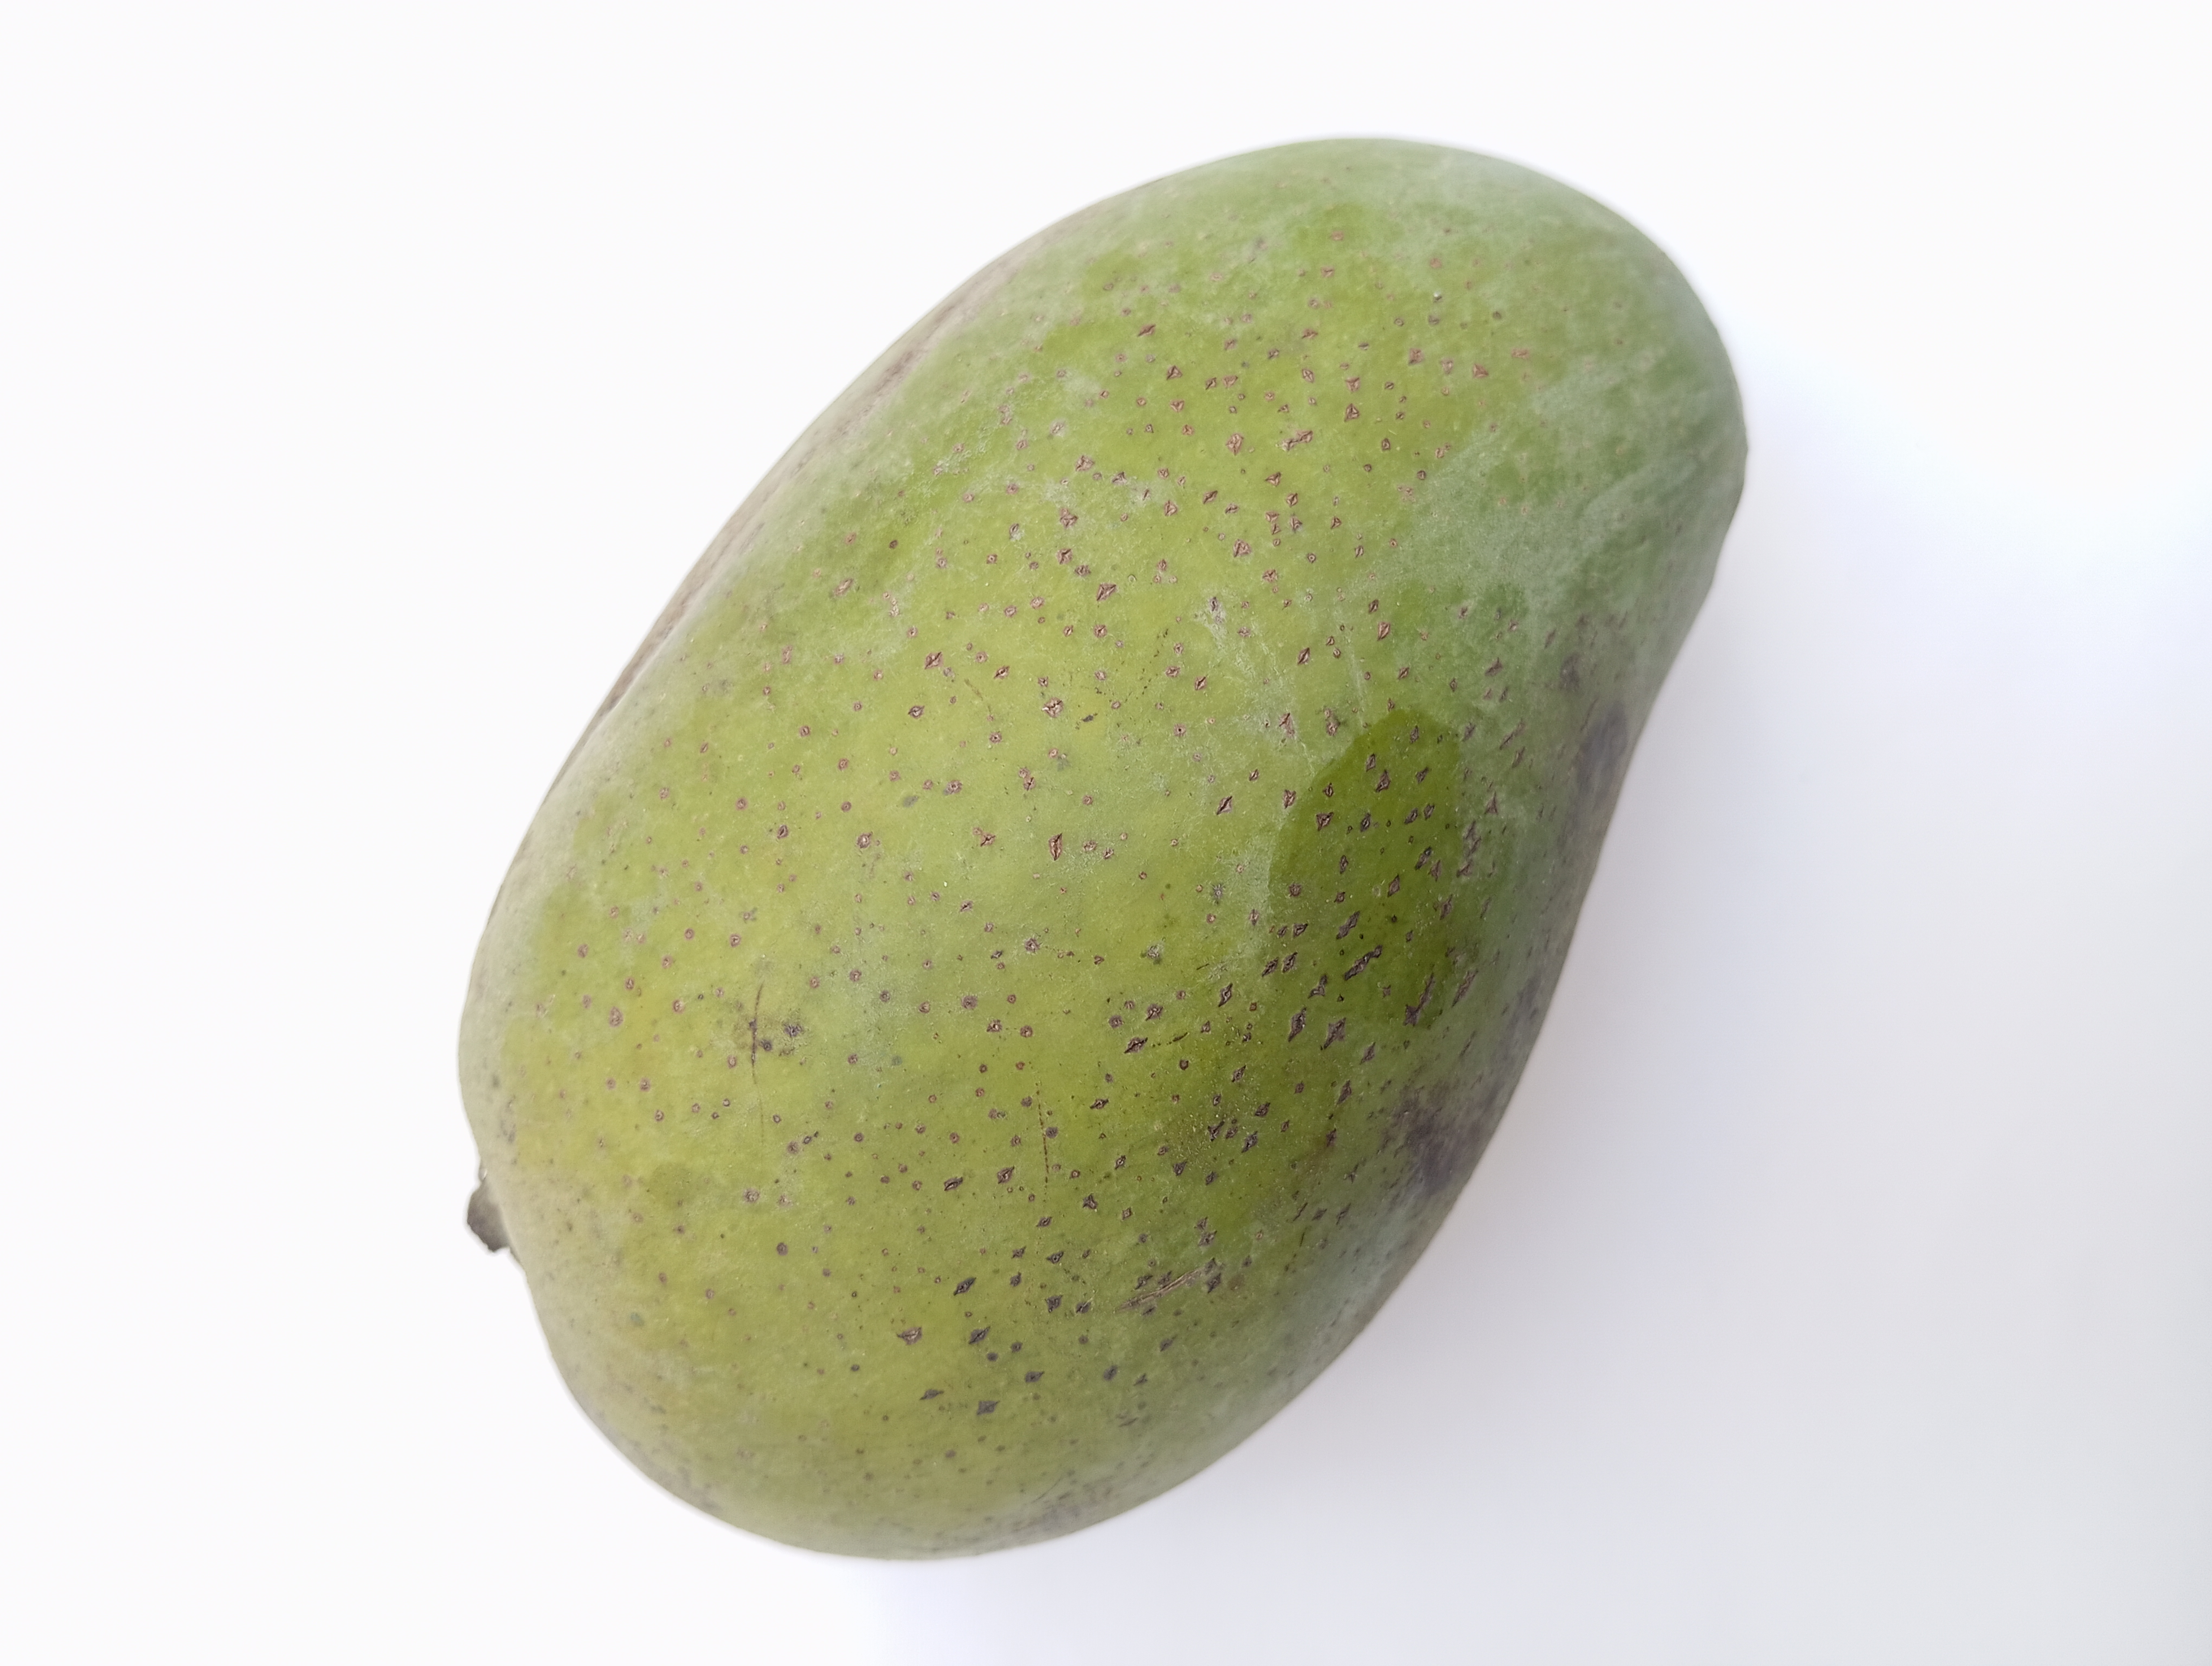
Mango variety: Amrapali